St. Vartan Armenian Cathedral

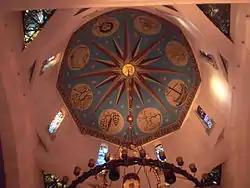
Interior of the dome

In May 1963, Archbishop Manougian announced that the architectural firm of Steinmann, Cain & White had been retained to design the cathedral and cultural center on the remainder of the site, which occupied a total area of . A groundbreaking ceremony for the cathedral was held on May 2, 1965 and the cornerstone was blessed by Archbishop Torkom Manoogian on October 2, 1966. The three-story Armenian cultural center was dedicated on October 21, 1967. On April 28, 1968, the $3.5 million cathedral was consecrated by Vasken I in the name of St. Vartan.